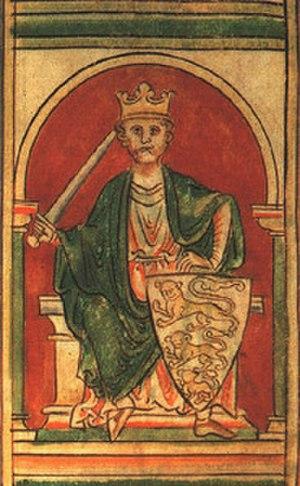
Cet article compile des listes de troubadours et troubadouresses.
Robin des bois est une série de bande dessinée, inspirée de la légende de Robin des Bois, parue dans Vaillant puis Pif gadget de 1965 à 1975. Scénarisée par Jean Ollivier, elle est d'abord dessinée par le duo Lucien Nortier/Christian Gaty ou Lucien Nortier/Charlie Kiéfer jusqu'en 1969. À partir de cette date, c'est Eduardo Coelho, signant sous le pseudonyme de Martin Sièvre, qui prend, seul, au dessin le relais dans Pif gadget.